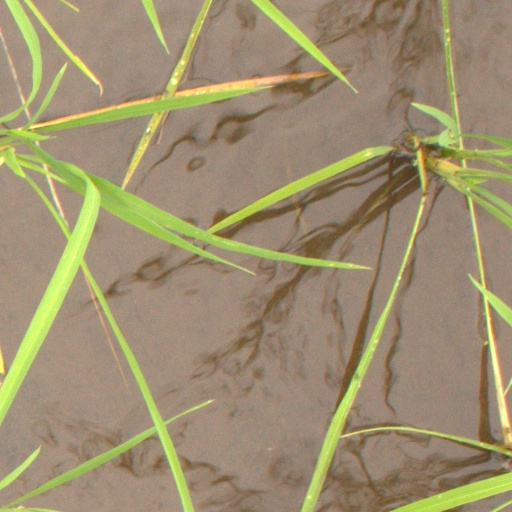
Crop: rice